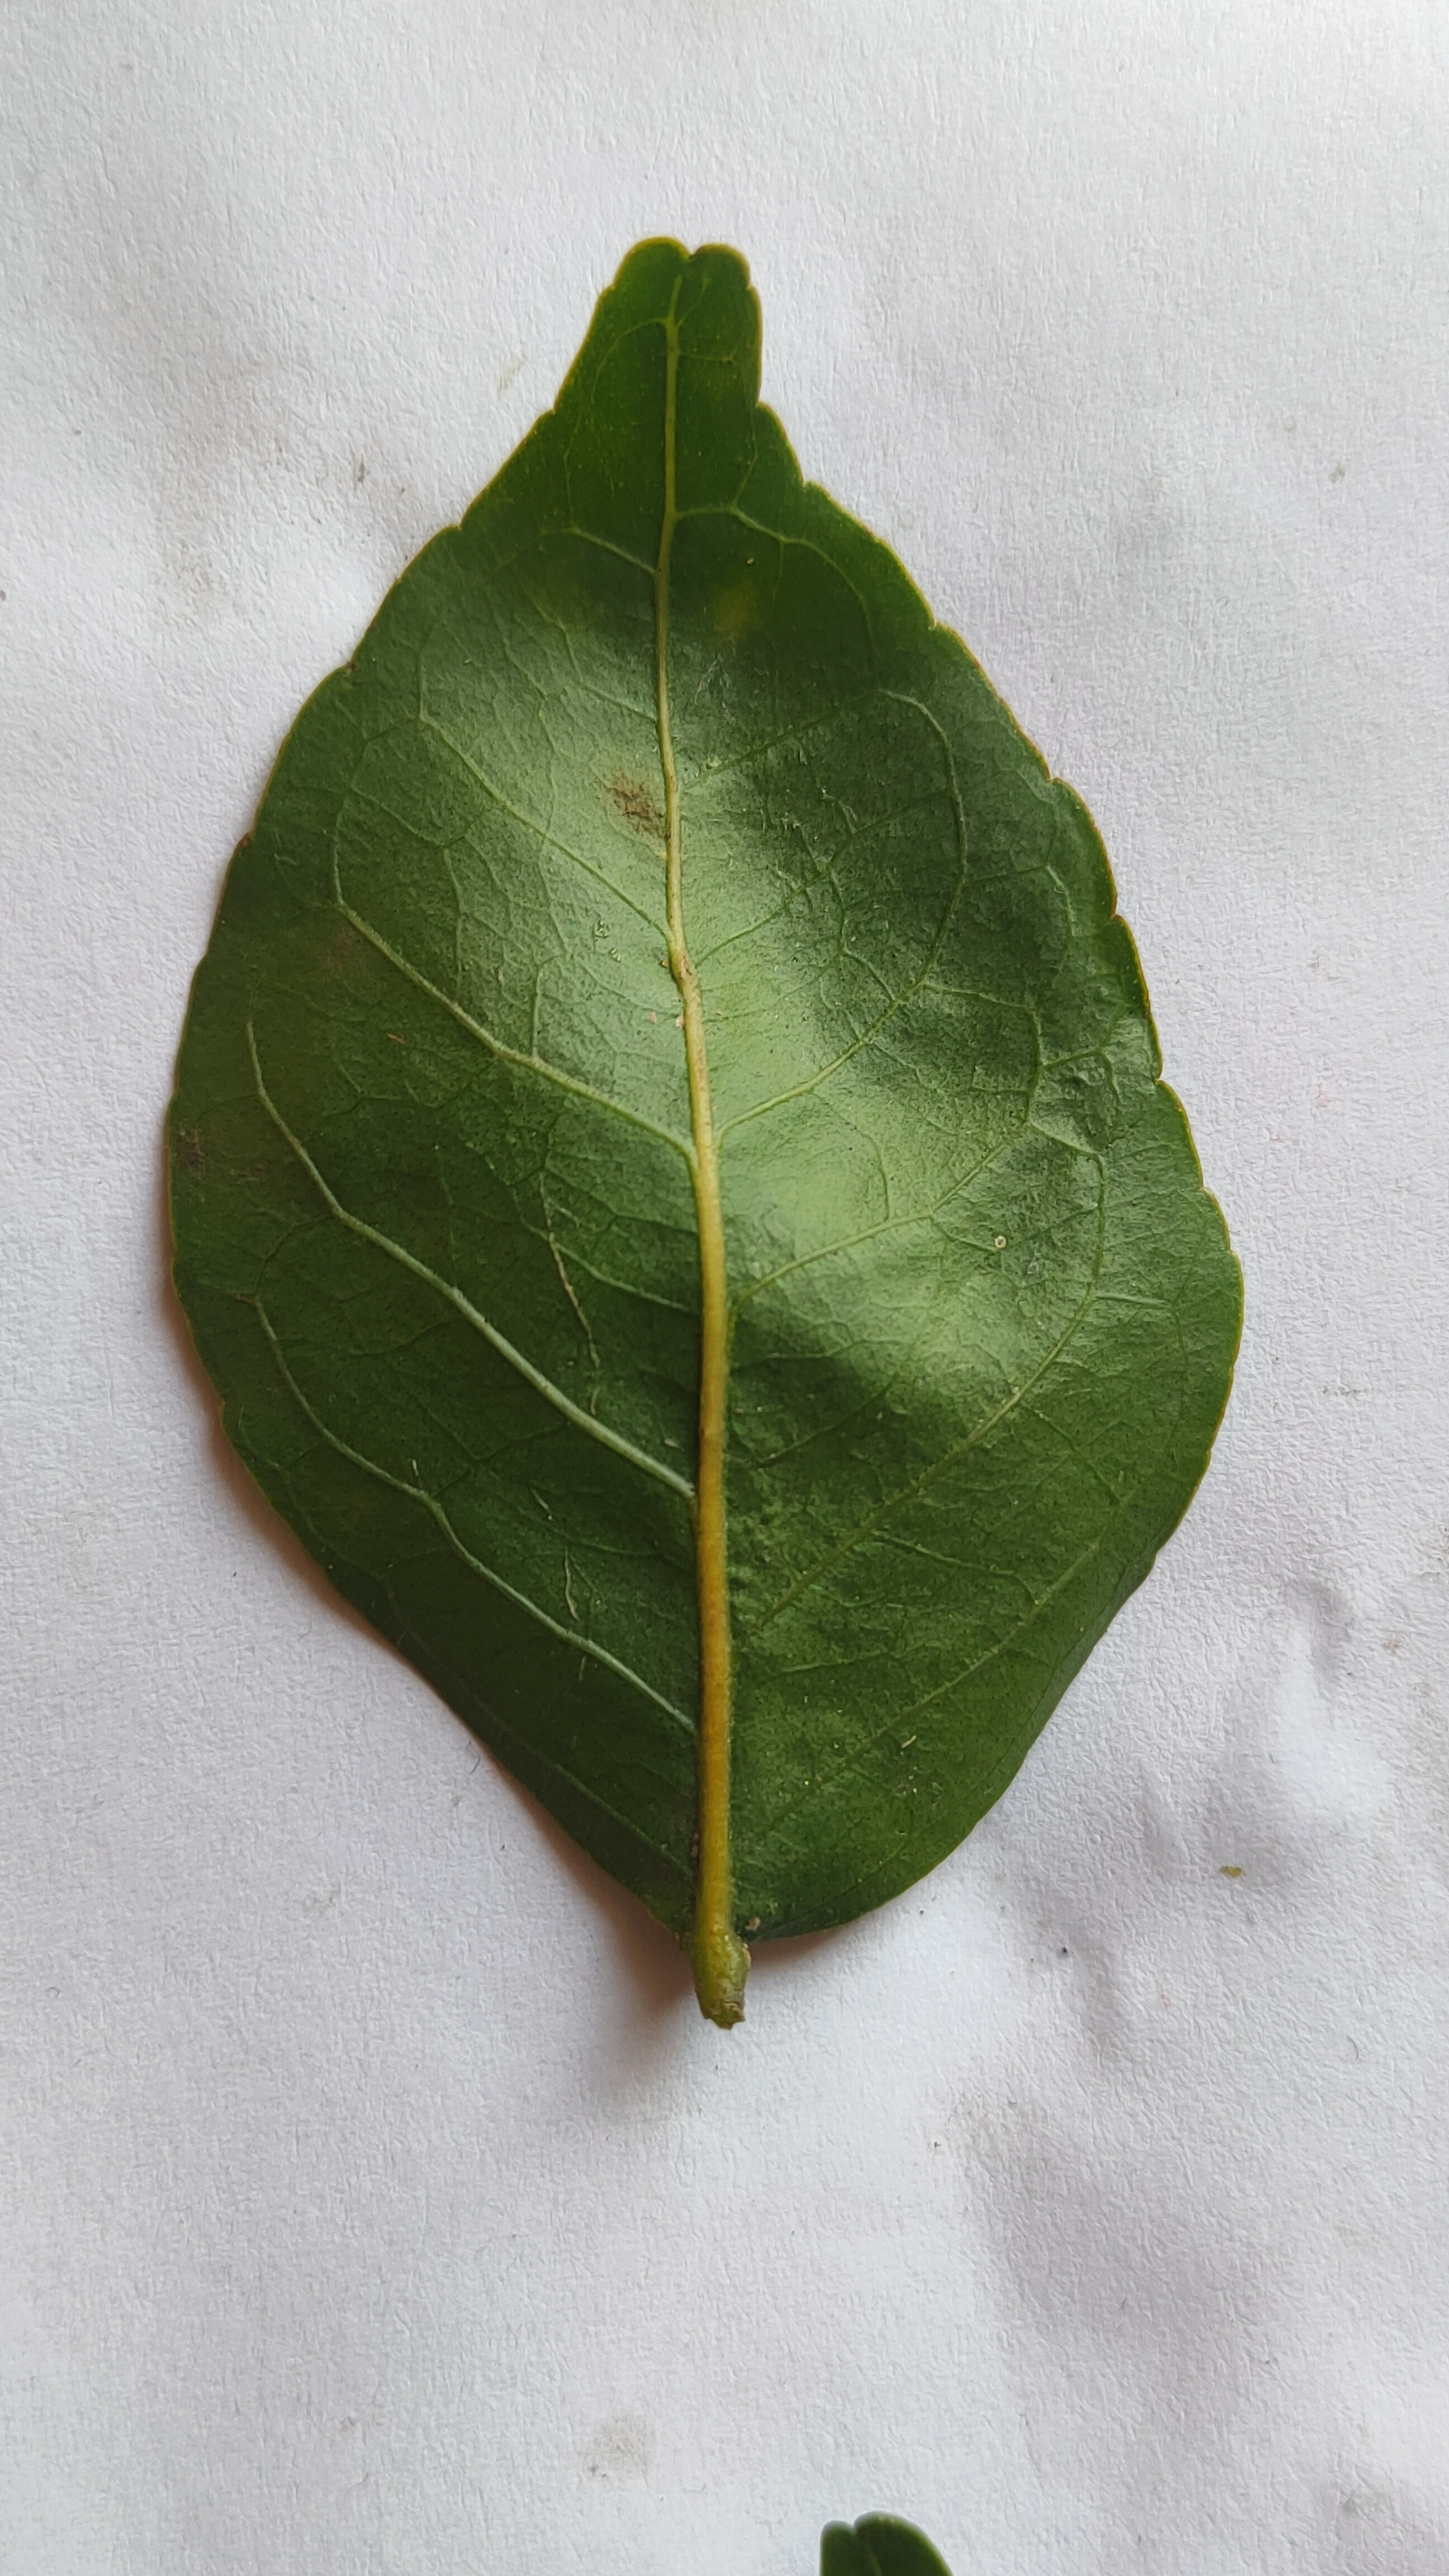
Leaf variety: Aegle marmelos